Pulau Ubin

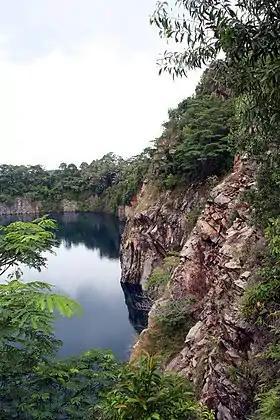
An abandoned quarry on Pulau Ubin.

Pulau Ubin first appeared on map in an 1828 sketch of the Island of Singapore as "Pulo Obin" and in Franklin and Jackson's map as "Po. Ubin". Since the British founding of Singapore, the island has been known for its granite. The numerous granite quarries on the island supply the local construction industry. The granite outcrops are particularly spectacular from the sea because their grooves and fluted sides create furrows and ridges on each granite rock slab. These features are captured in John Turnbull Thomson's 1850 painting — "Grooved stones on Pulo Ubin near Singapore".